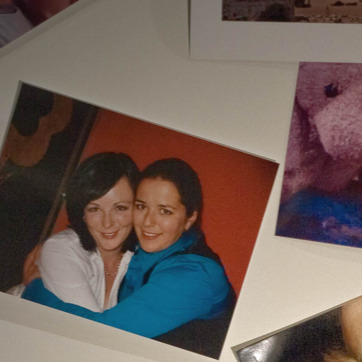
Material: hair